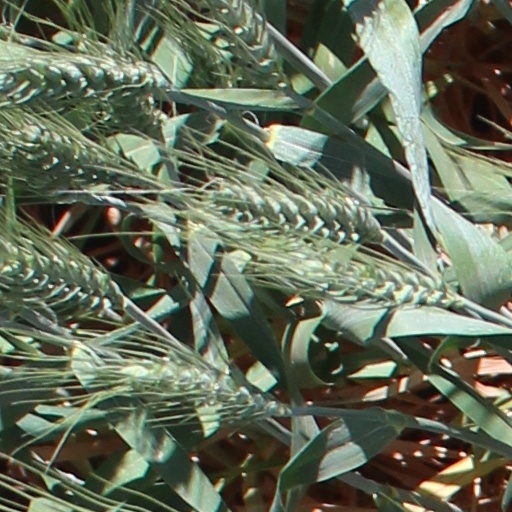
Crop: wheat